Division of Industrial Hygiene

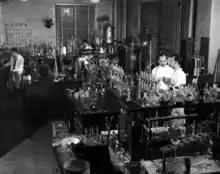
Photograph of a room with multiple scientists in white lab coats standing among tables covered in glassware

In 1937, the National Institute of Health (NIH) absorbed the rest of the Division of Scientific Research. At the same time the Office of Industrial Hygiene and Sanitation was combined with the Office of Dermatoses Investigations, which had existed since 1931, to form the Division of Industrial Hygiene within NIH. When NIH moved to its new campus in Bethesda, Maryland in 1938, one of its first three buildings was the Industrial Hygiene Laboratory, now known as Building 2. It was the first building built solely for the study of industrial hygiene in the United States. As of 1938, the Division had 59 industrial hygiene specialists.